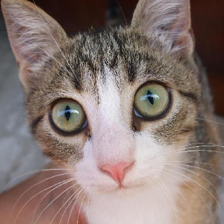
Label: animals